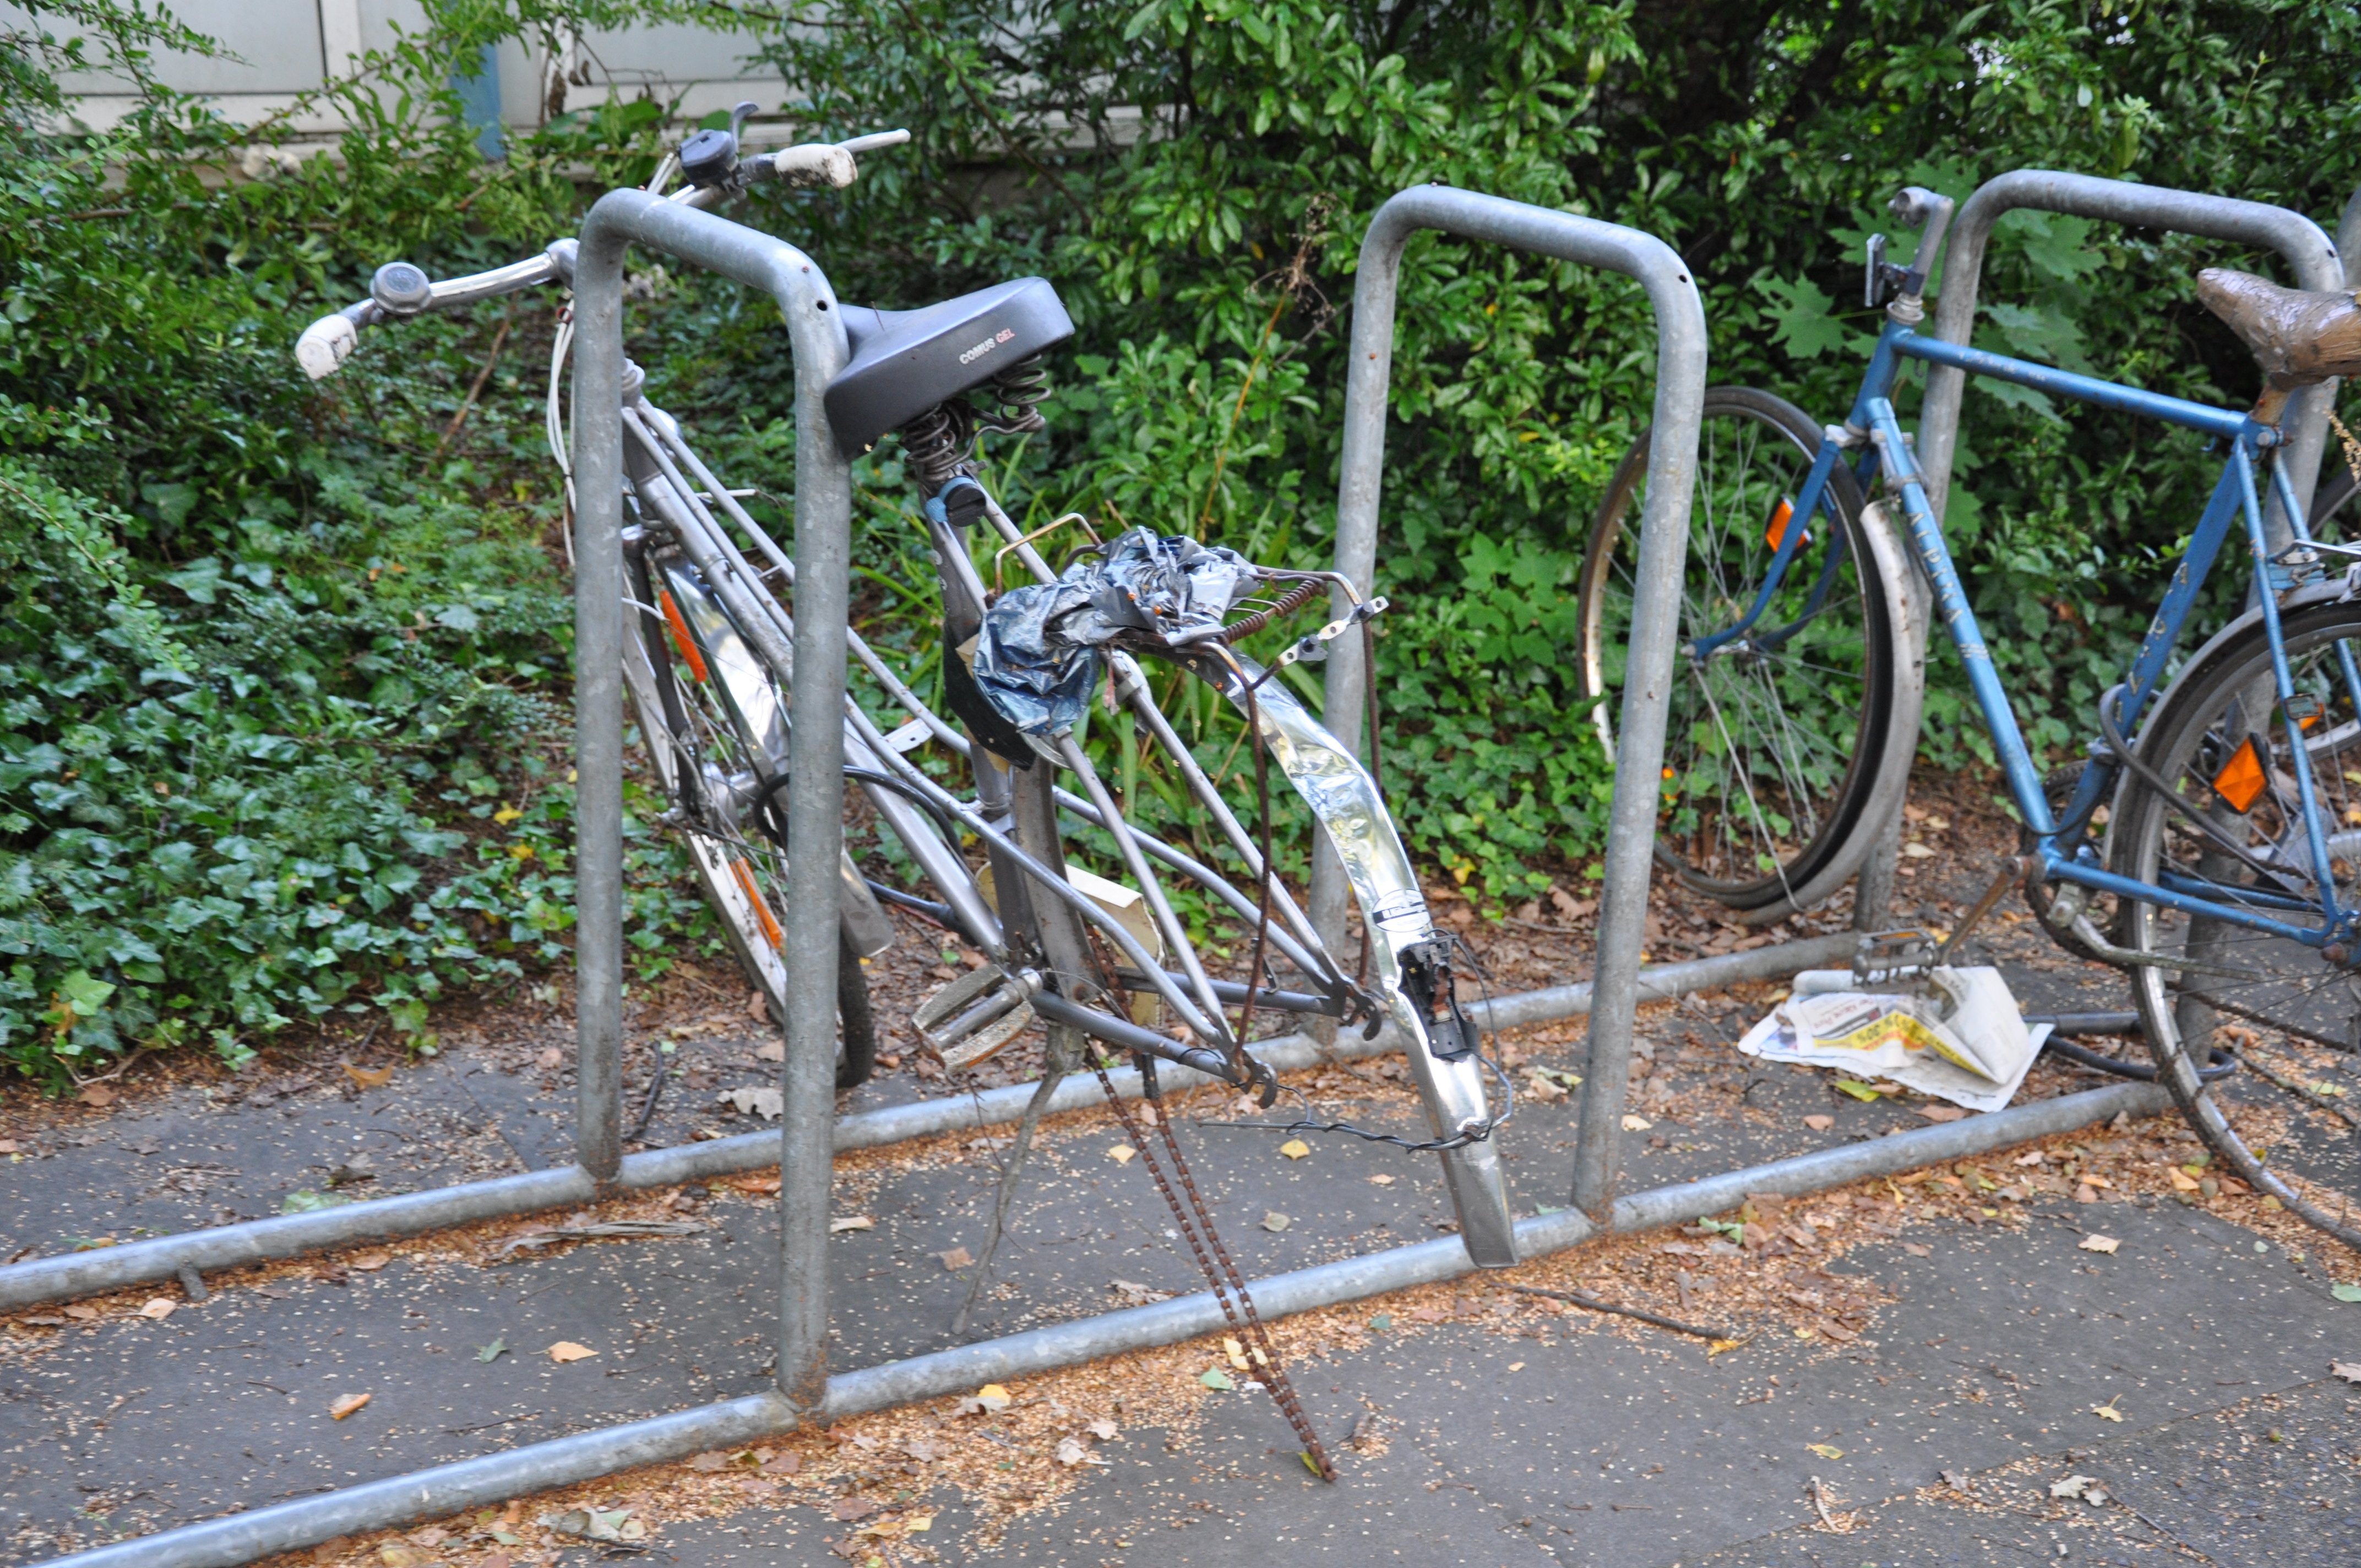
old, bicycle, bike, vehicle, soil, garden, sports equipment, mountain bike, cycling, stand, bikes, yard, land vehicle, cycle sport, bicycle racing, road bicycle